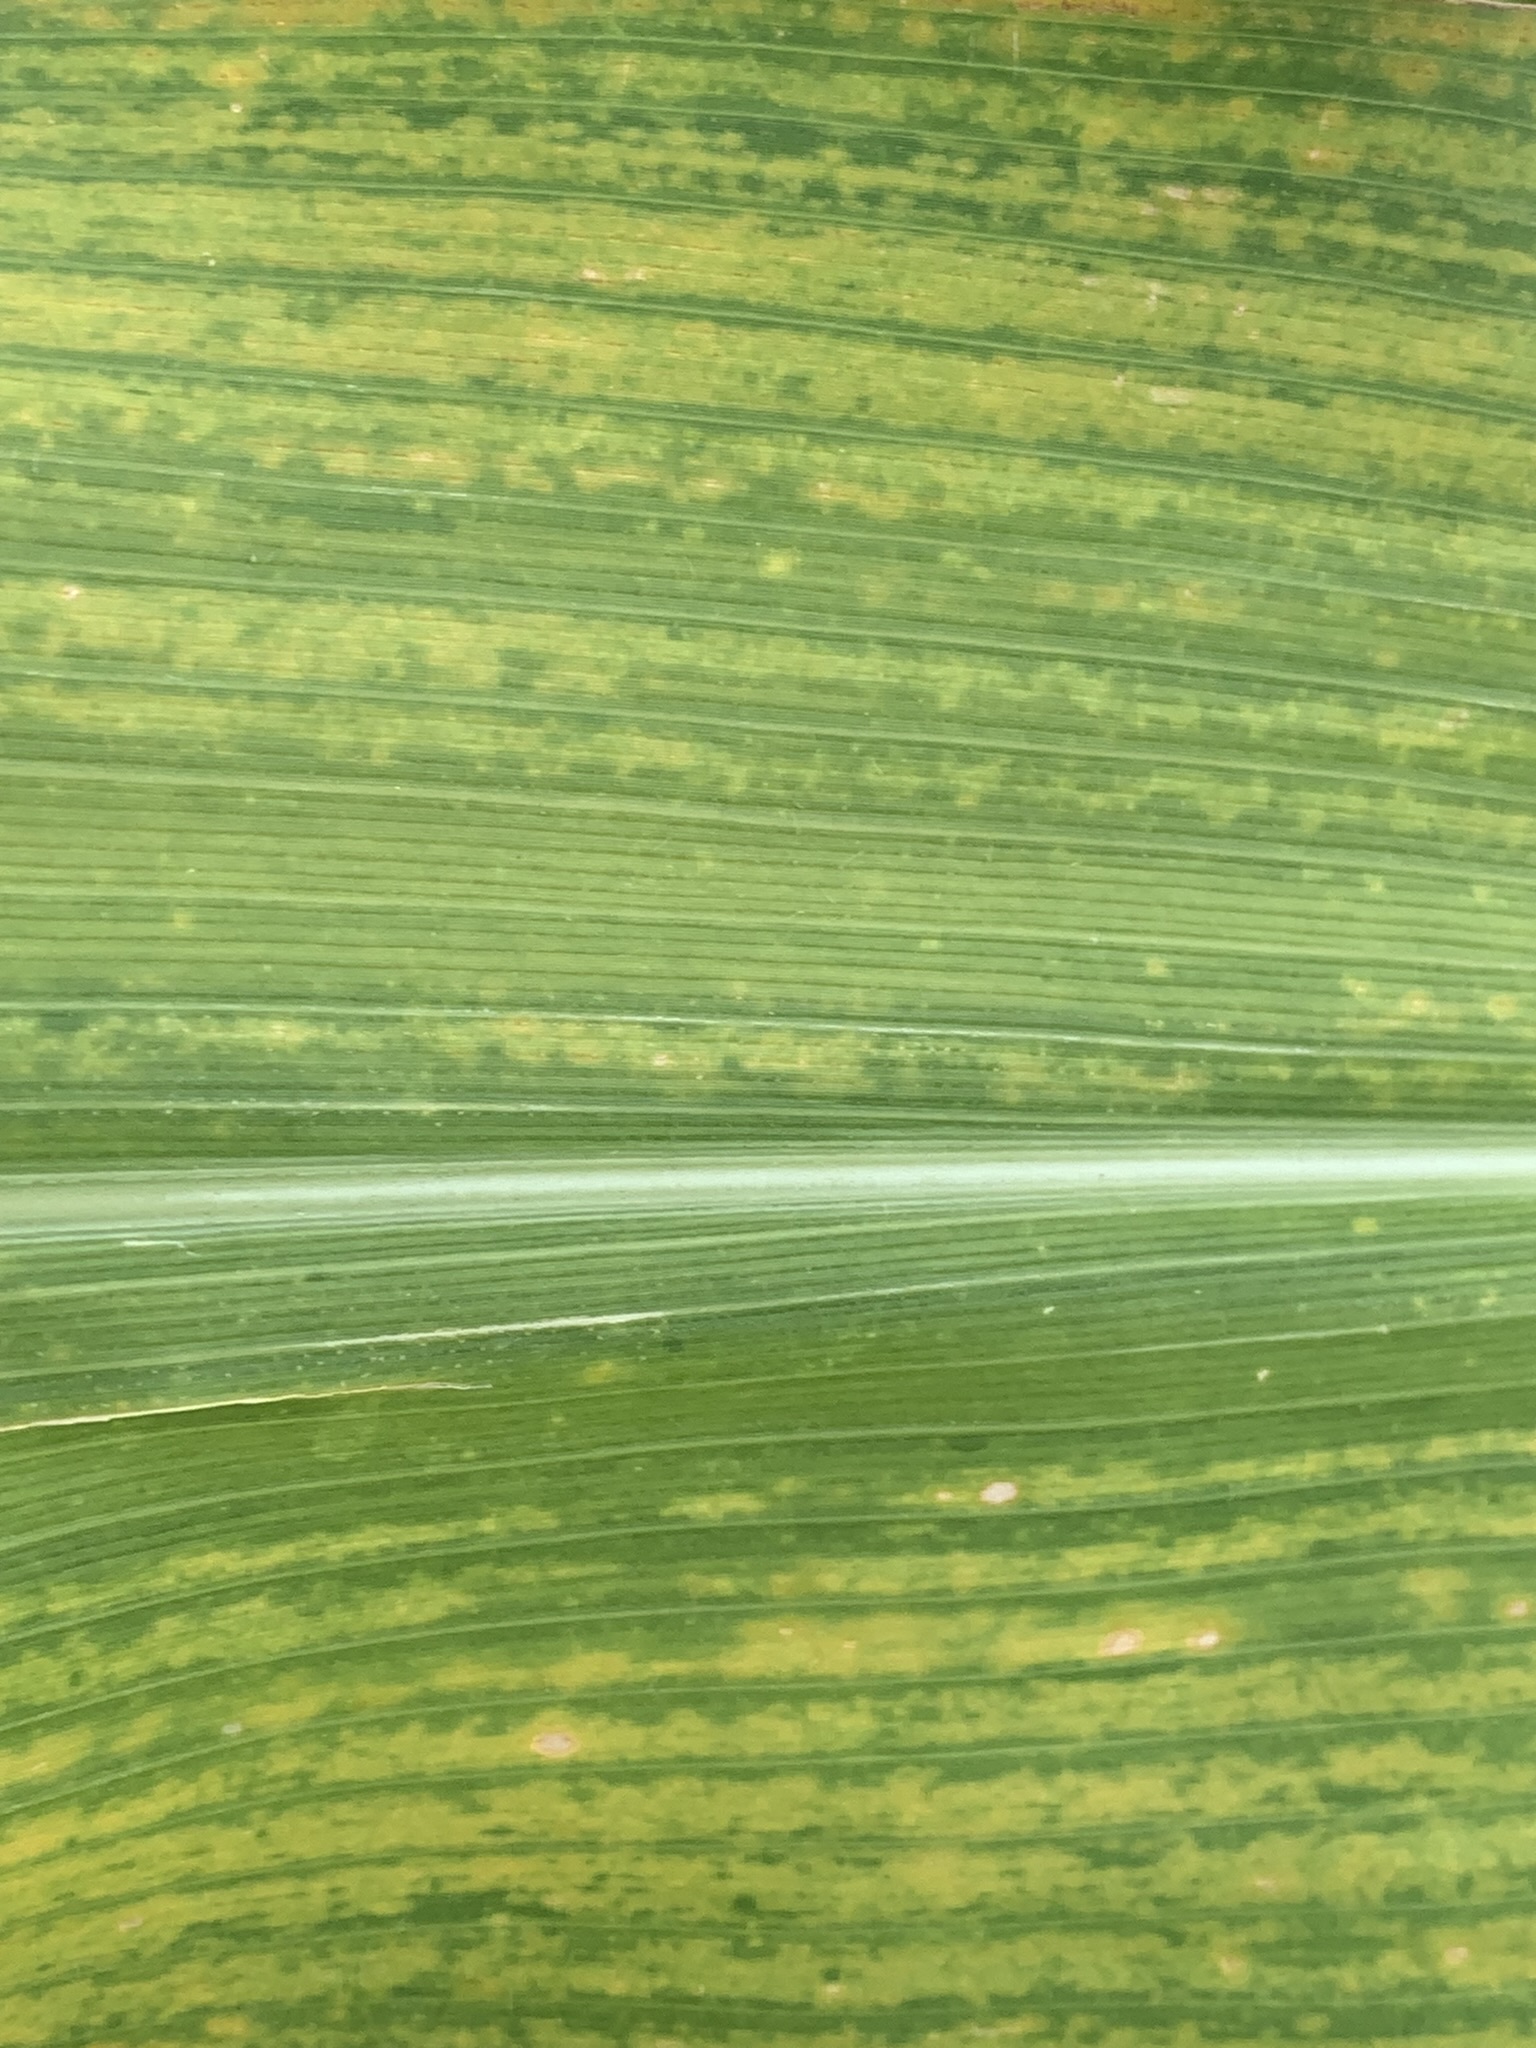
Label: MSV